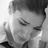
Emotion: sad